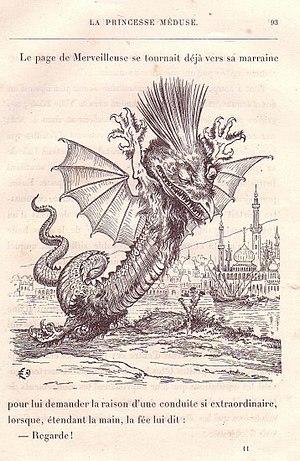
Illustration par Félix et Frédéric Régamey du livre de Daniel Darc, La Princesse Méduse (Paris, 1880)
Marie Régnier, née le 11 juillet 1840 à Paris où elle est morte le 18 mars 1887, est une écrivaine française, amie et correspondante de Gustave Flaubert.